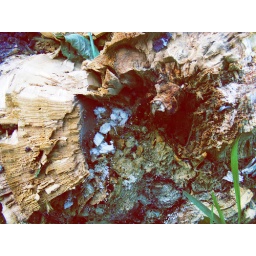
had a tree in the backyard that fell, tunred out the base had rotted away.oh no!